Roosevelt Lakers women's ice hockey

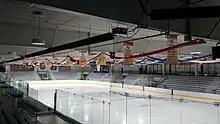
The main rink at Edge Ice Arena includes the Eagles' collection of championship banners

Robert Morris endured its first significant era change in 2008, as the 2004 entering class that formed much of the core responsible for the 2005 and 2007 national championships graduated (or already had, in the case of transfer players). Furthermore, Burke departed midway through the 2008–09 campaign after five-and-a-half seasons behind the Eagles bench. He was replaced on an interim basis by long-time assistant Chris Chelios (no relation to the Hockey Hall of Fame player) for the remainder of 2008–09, before Tom Robertson became the permanent replacement.